Kinship

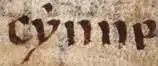
A mention of "cȳnne" (kinsmen) in the "Beowulf"

Different societies classify kinship relations differently and therefore use different systems of kinship terminology – for example some languages distinguish between affinal and consanguine uncles, whereas others